Maxim Piskunov

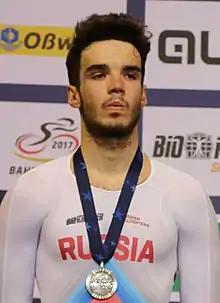
Maxim Piskunov (2017)

Maxim Piskunov (born ) is a Russian road and track cyclist. He competed at the 2016 UEC European Track Championships in the elimination race event and scratch event.